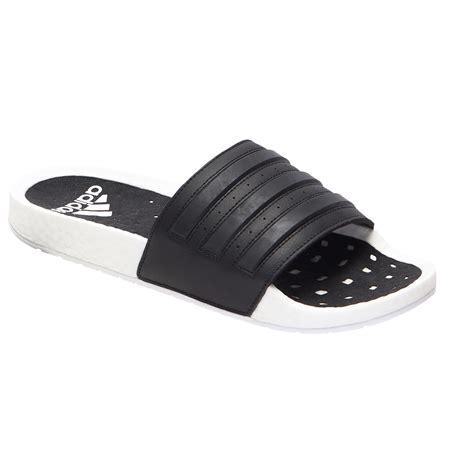
Brand: Adidas
Model: Adilette